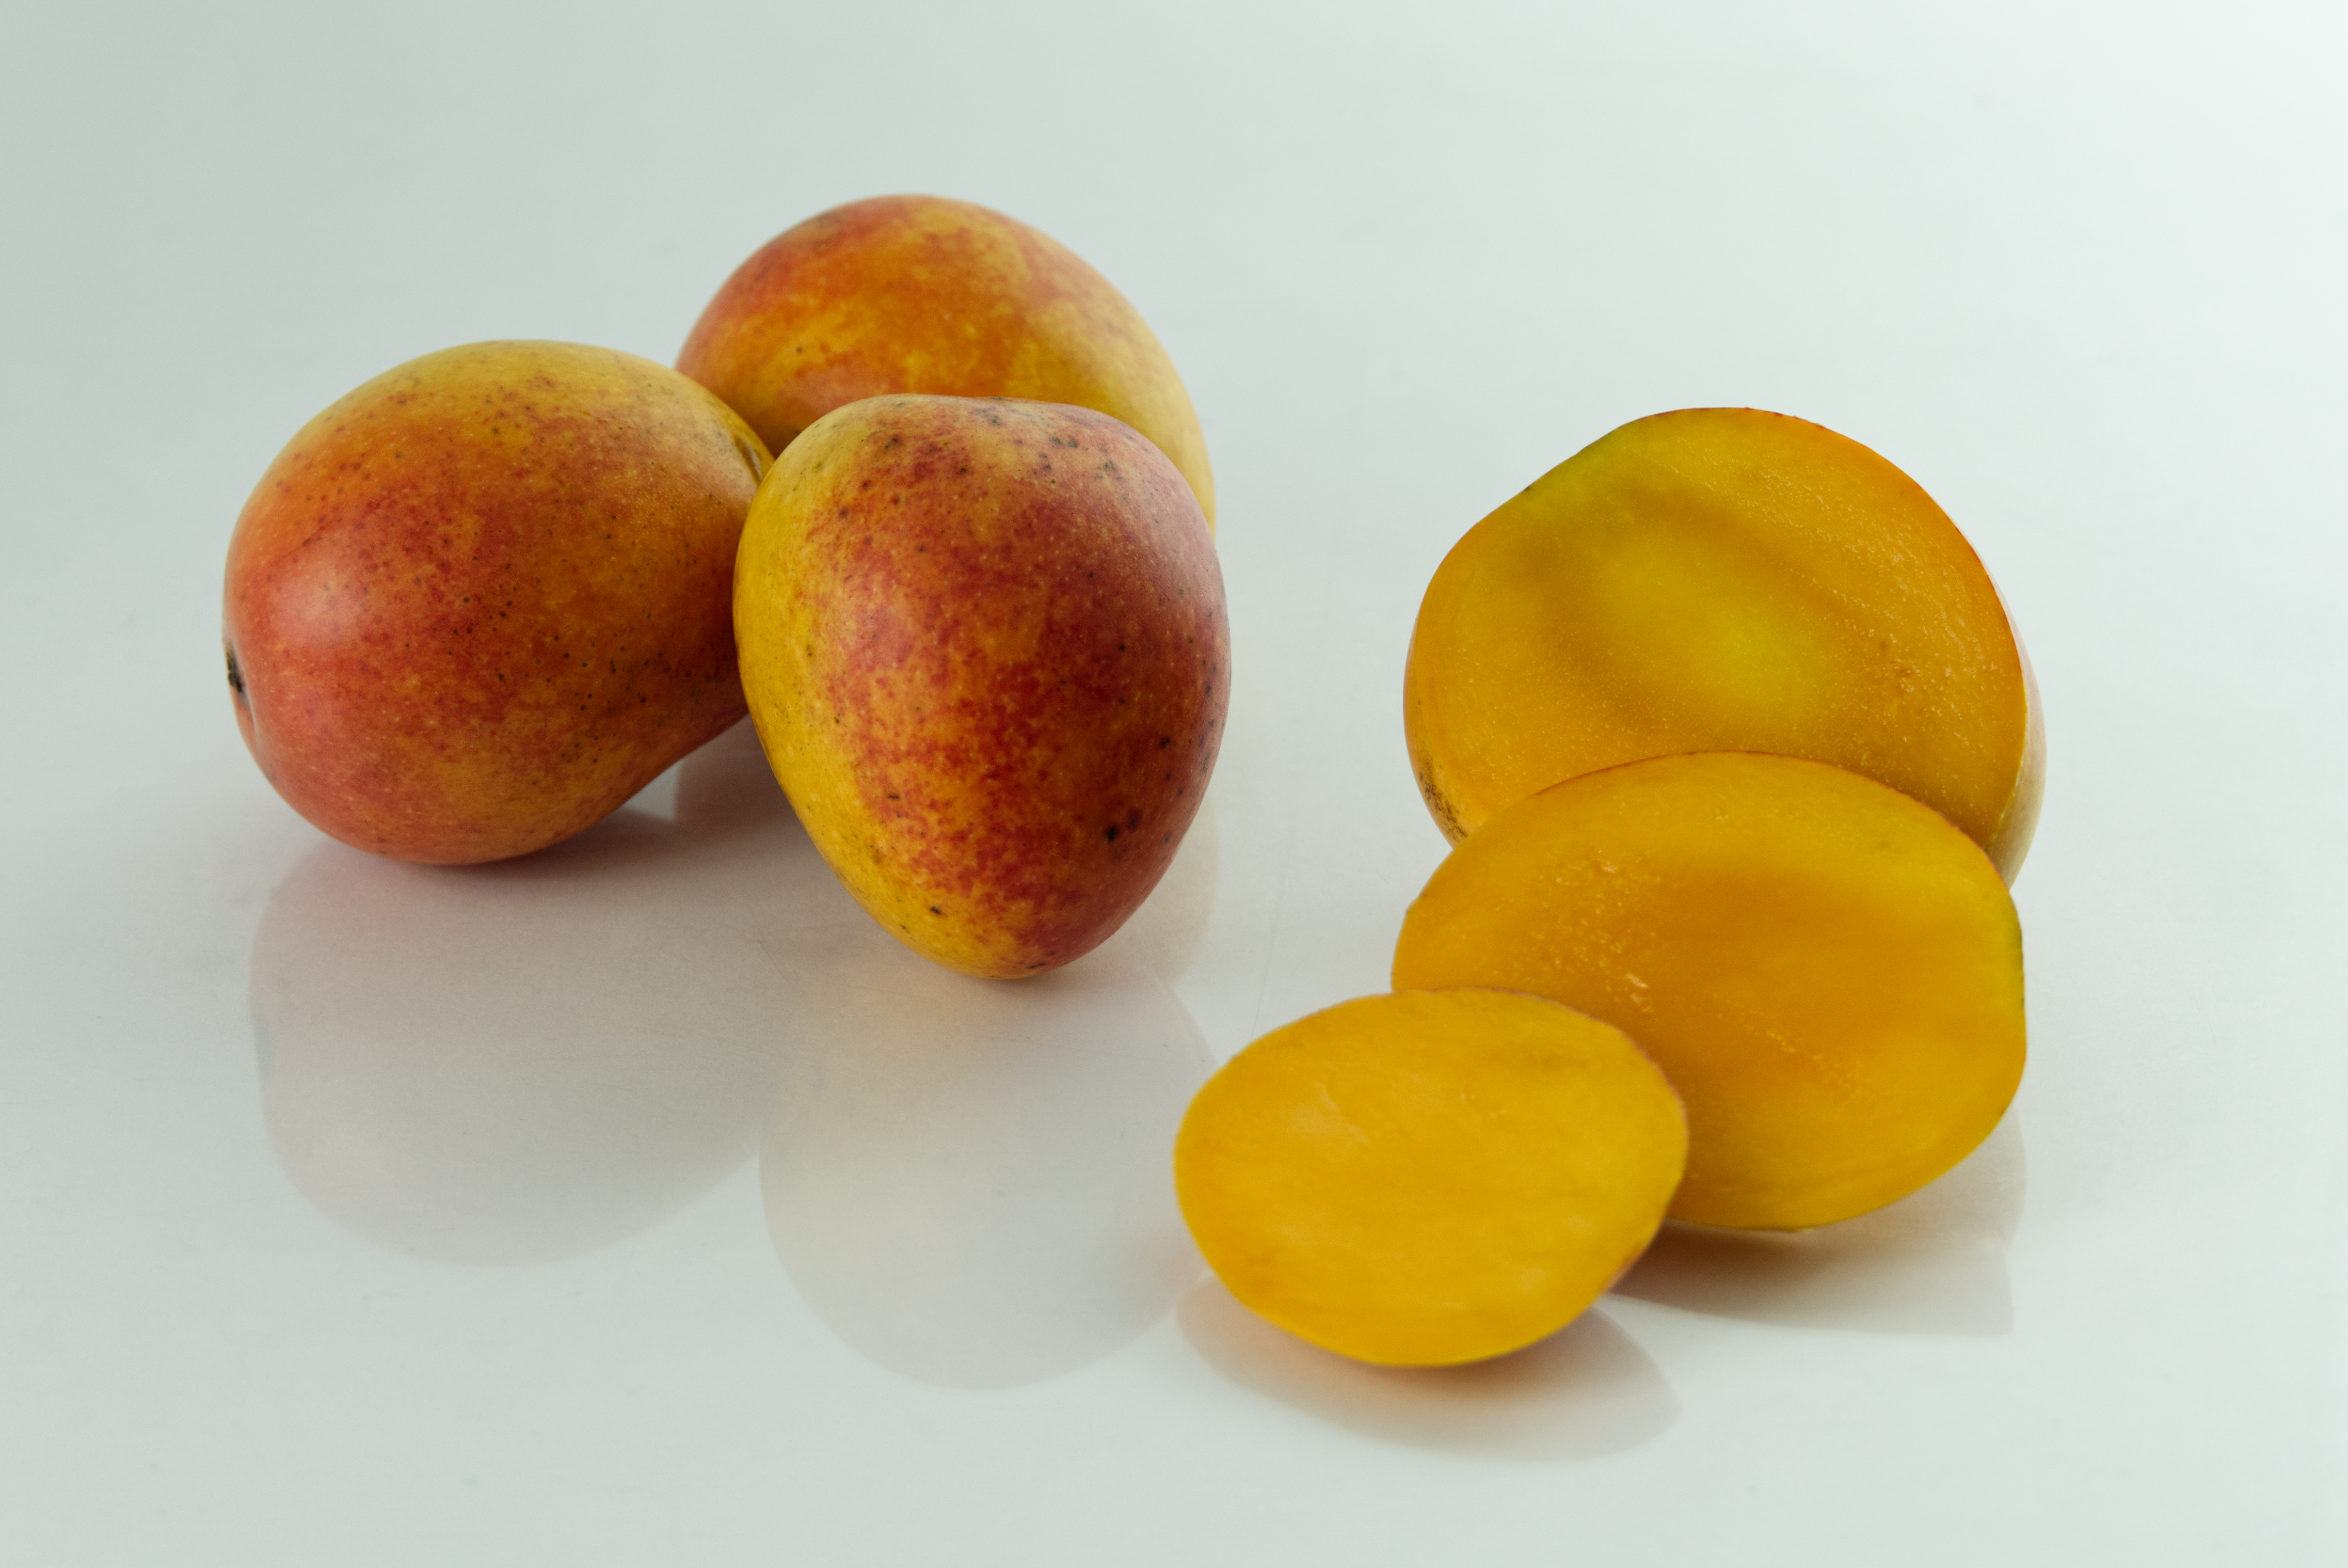
mango, exotic, exotic fruit, colombian fruit, fruit, sweet, ripe, food, yellow, produce, juicy, healthy, snack, delicious, tropical fruit, nutrition, tasty, vegan, vegetarian, raw, diet, organic, dieting, natural foods, local food, superfood, fruit salad, diet food, plant, tableware, ingredient, citrus, staple food, seedless fruit, cuisine, serveware, accessory fruit, flowering plant, dish, citric acid, meyer lemon, tree, rangpur, lime, still life photography, vegetable, sweetness, pear, still life, Food group, peel, peach, plate, rock, citron